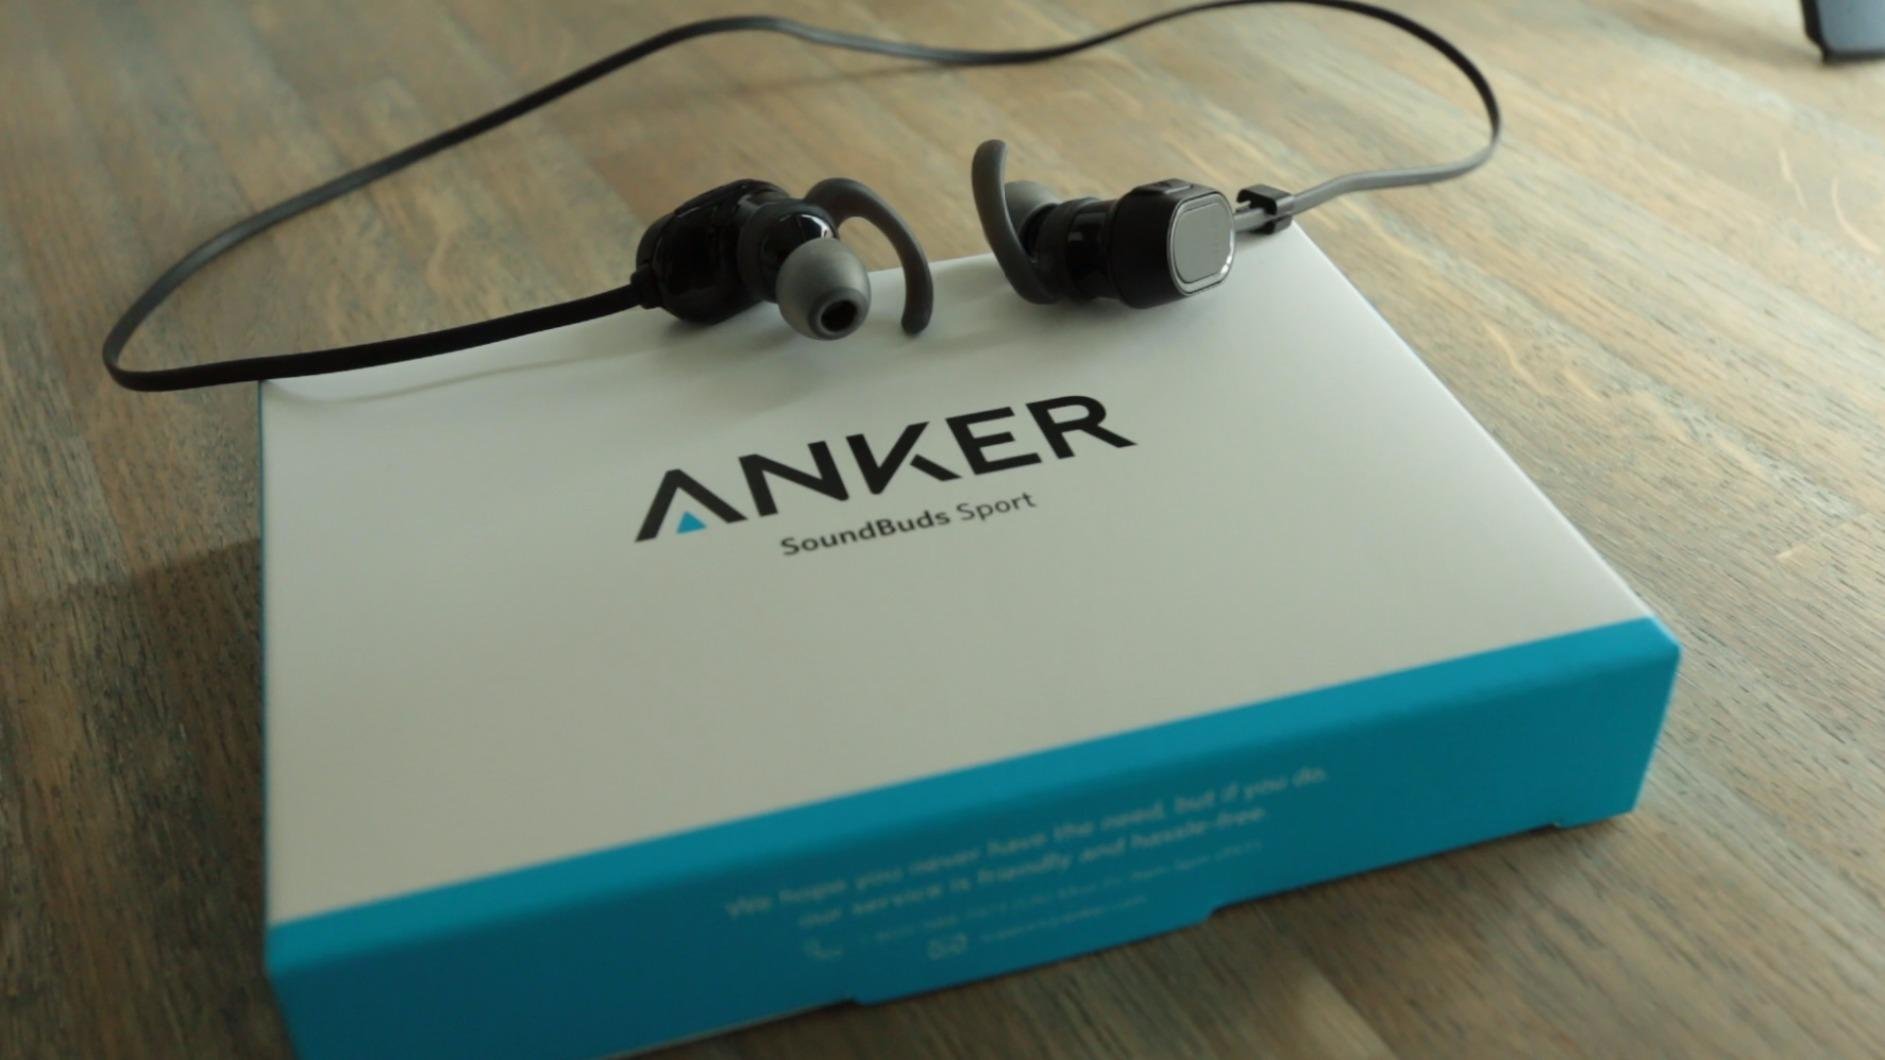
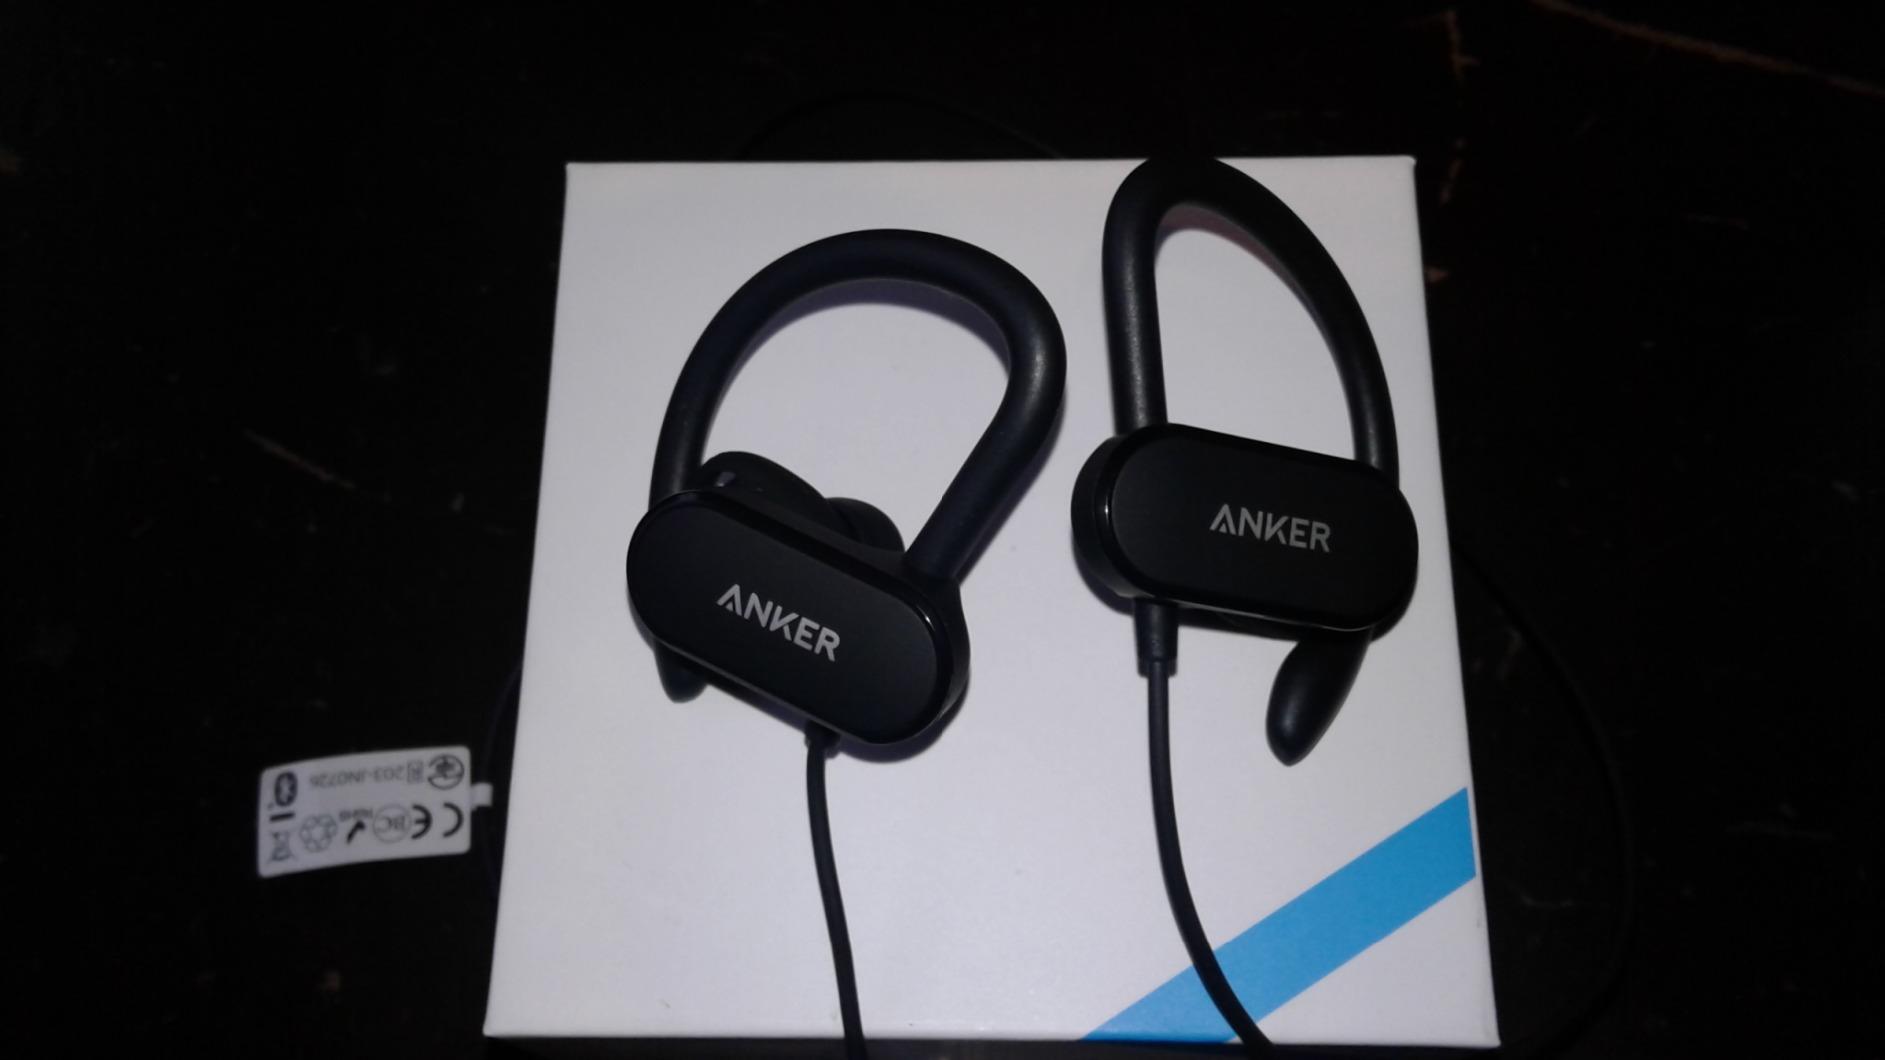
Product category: headphones
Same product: no